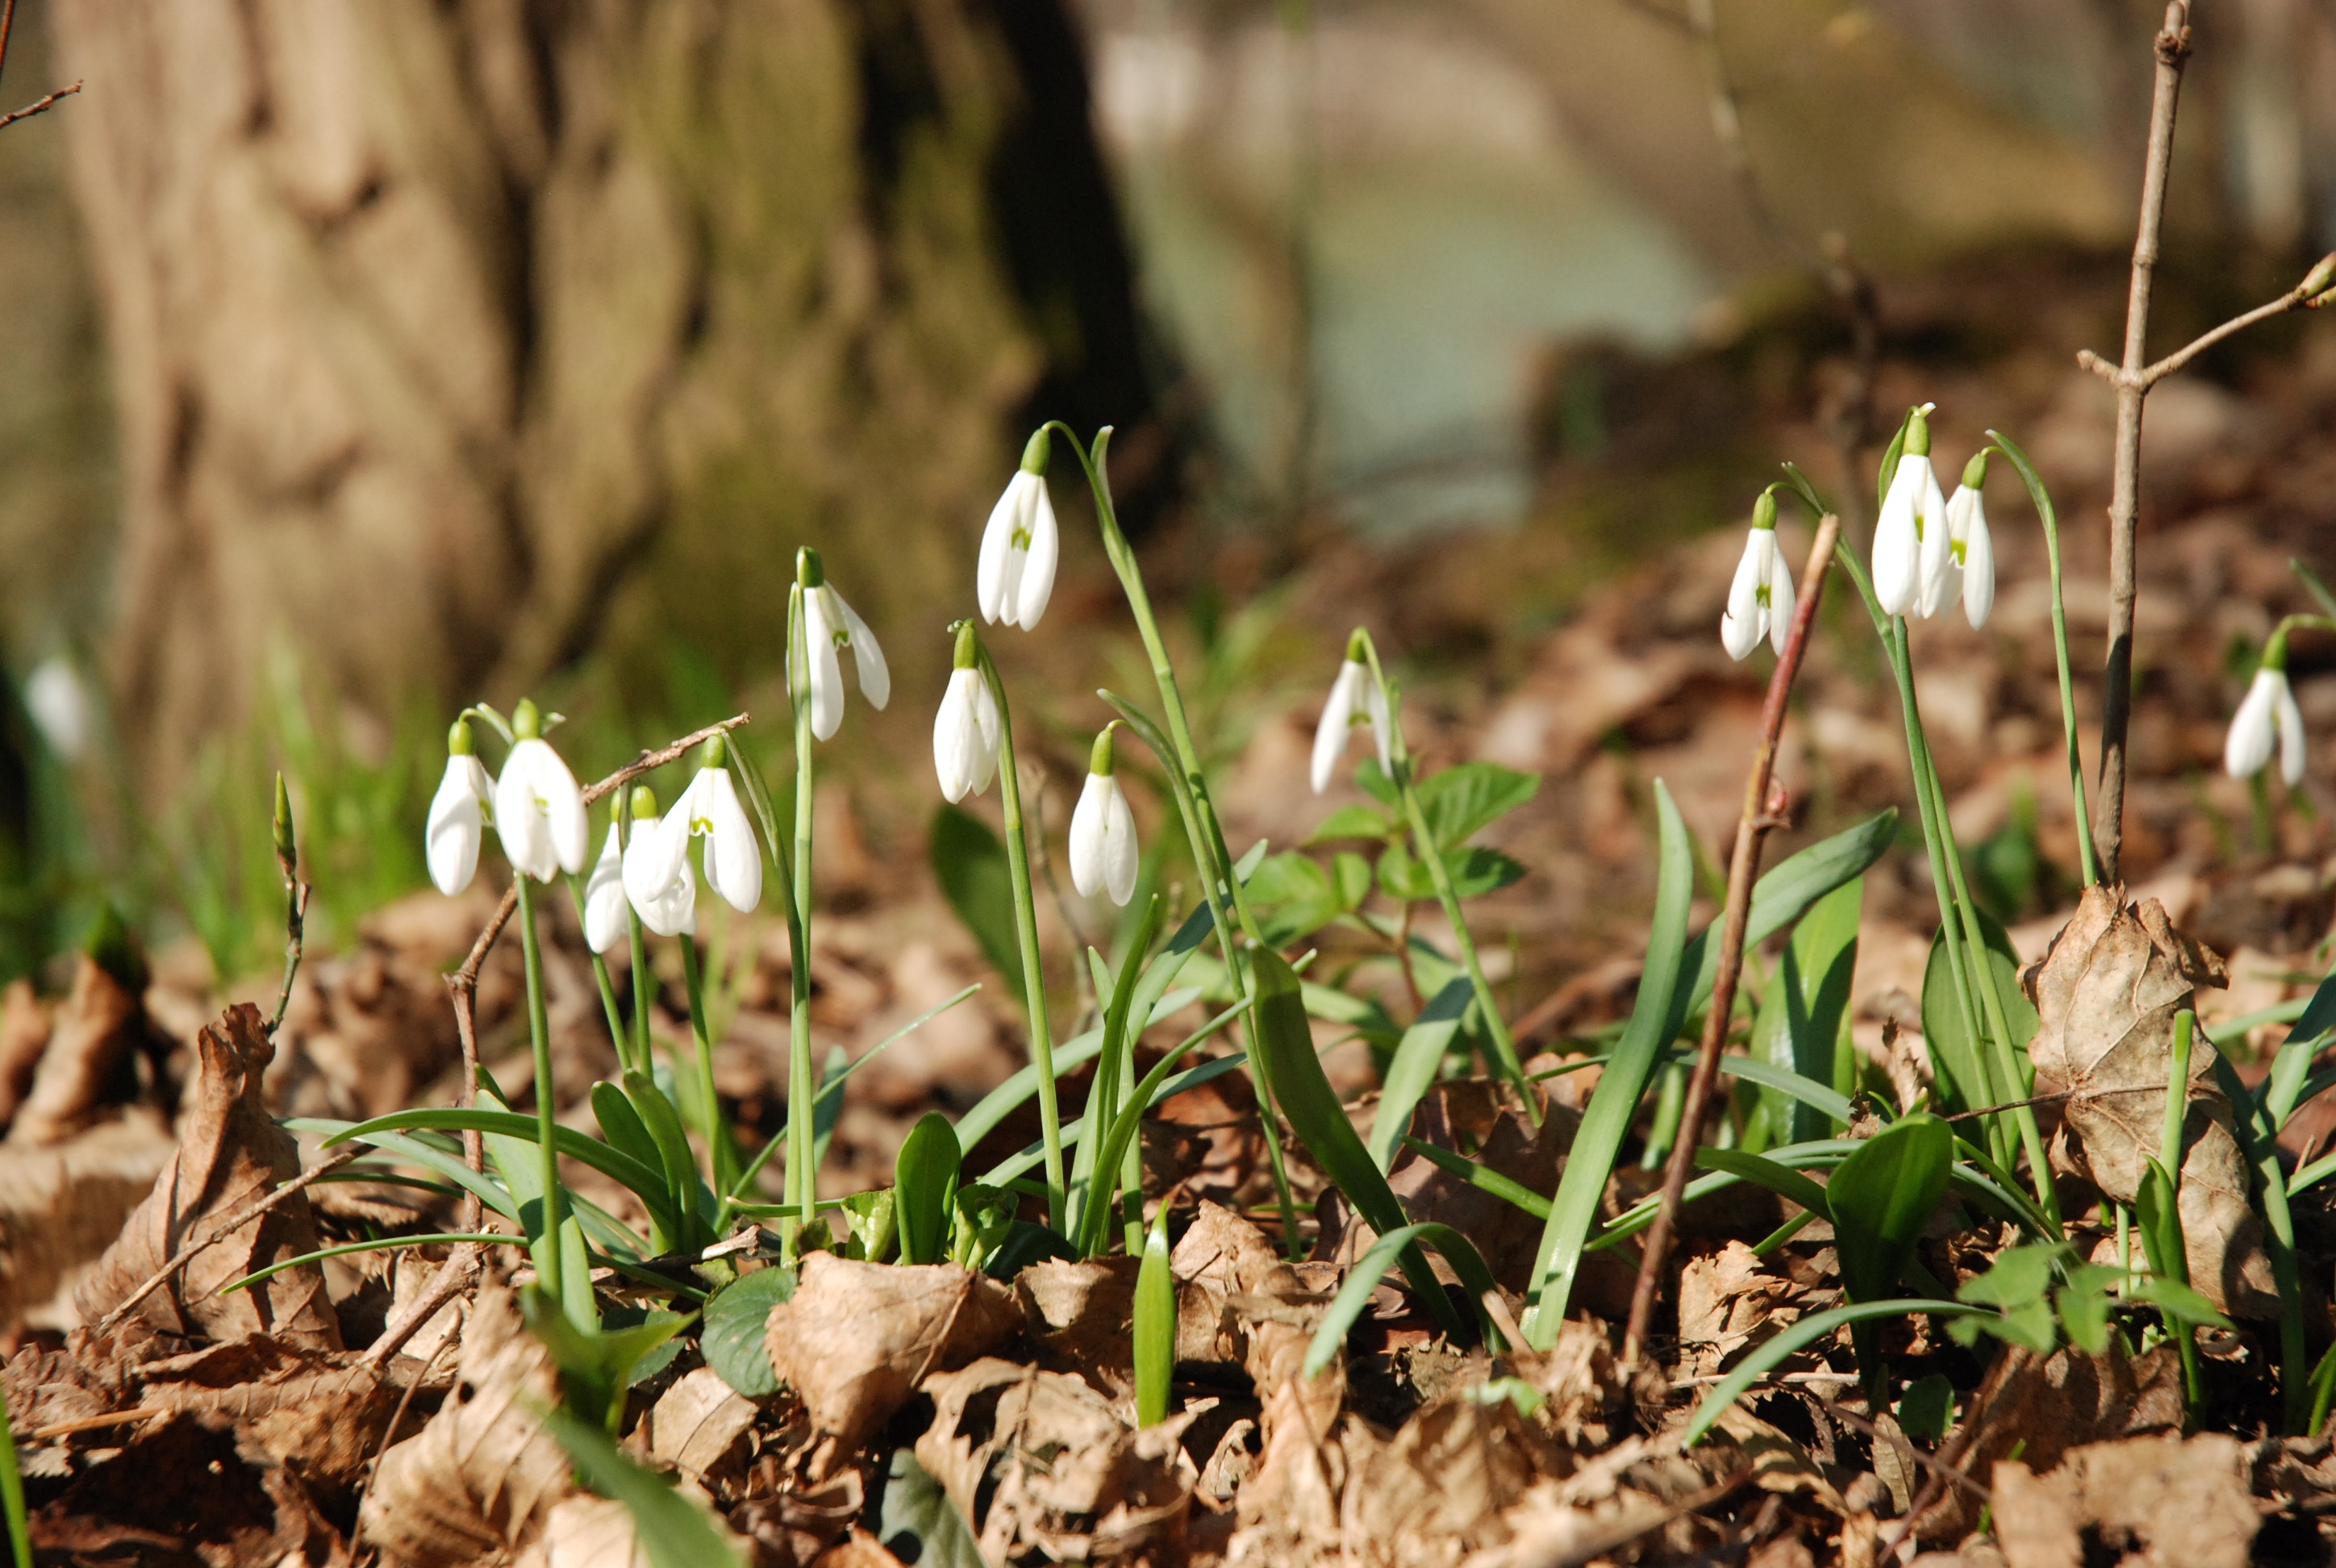
nature, forest, grass, plant, leaf, flower, spring, green, soil, botany, flora, plants, wildflower, flowers, snowdrop, woodland, galanthus, flowering plant, grass family, land plant